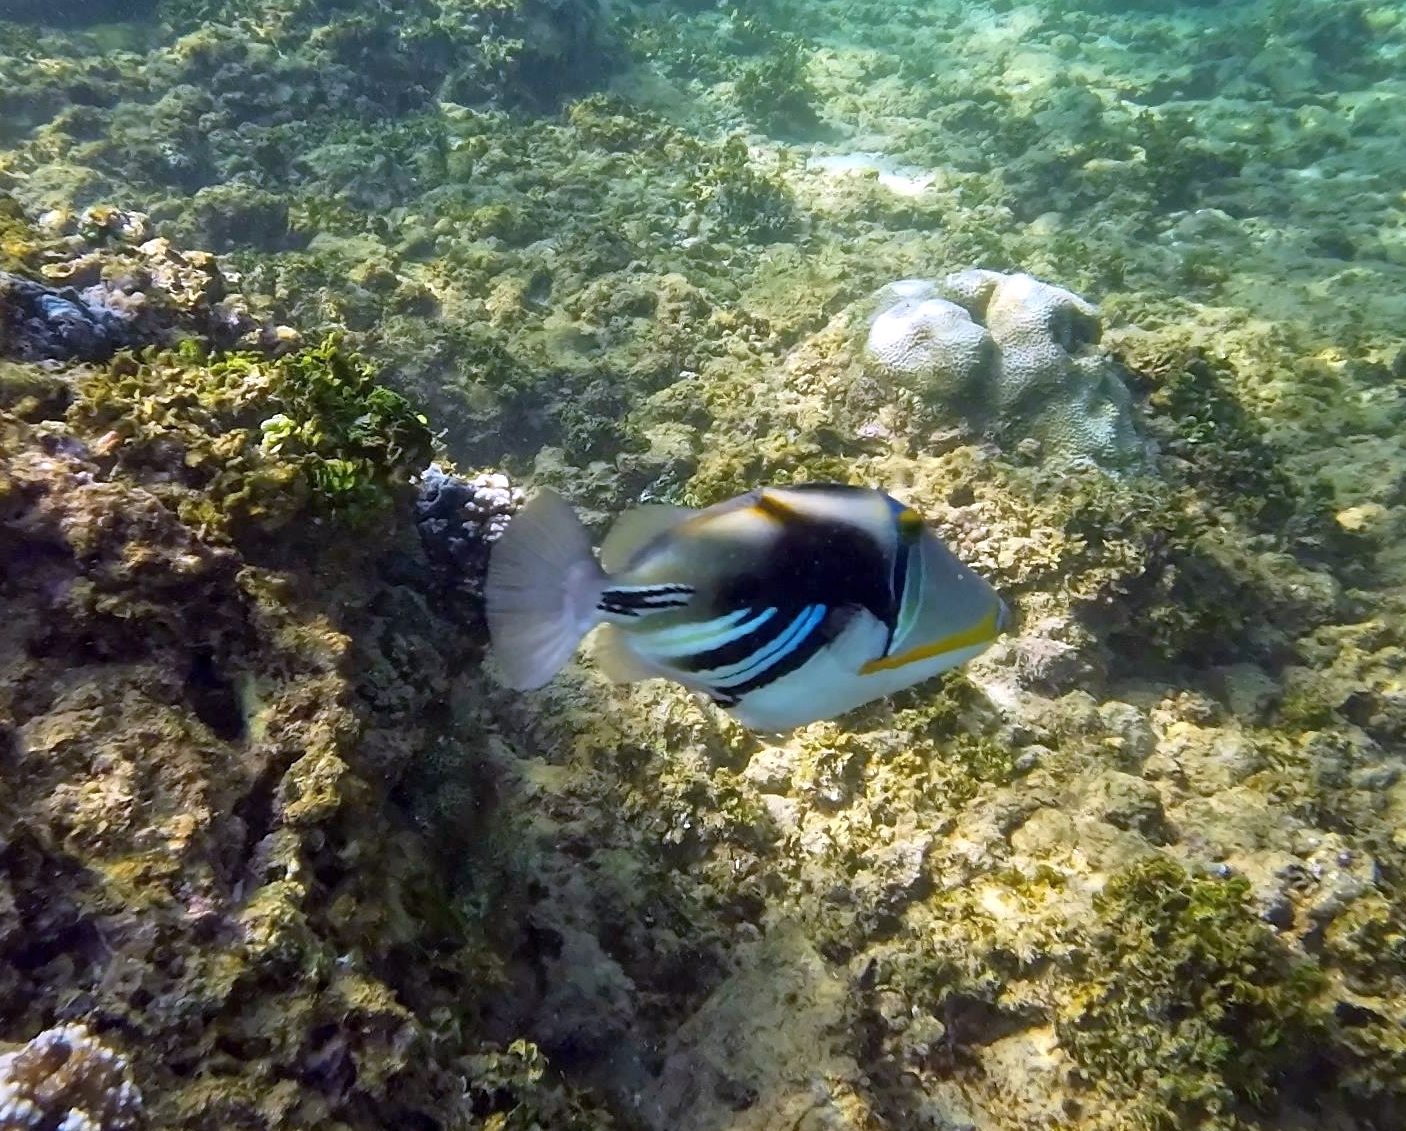
Rhinecanthus aculeatus (Lagoon Triggerfish)